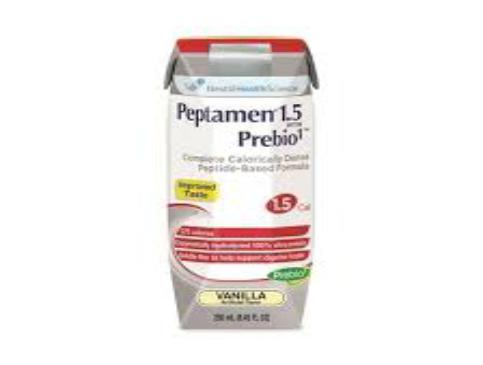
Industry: Food